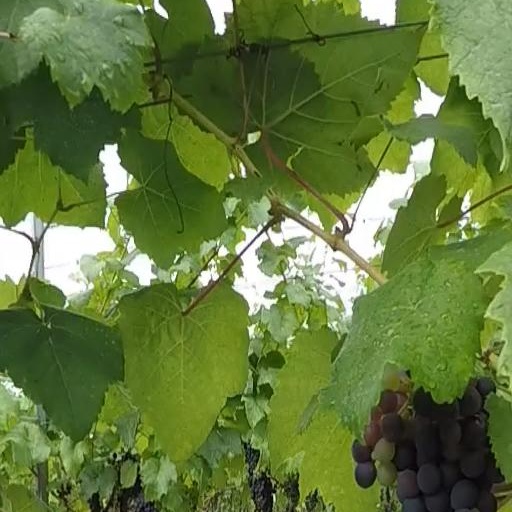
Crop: grape